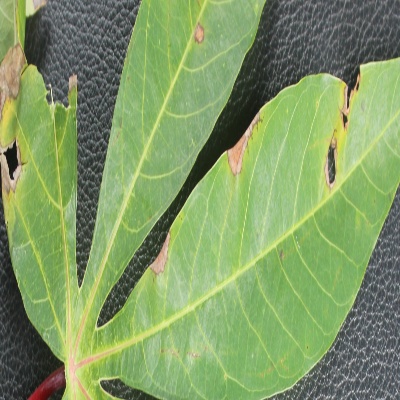
Crop: Cassava
Condition: brown spot